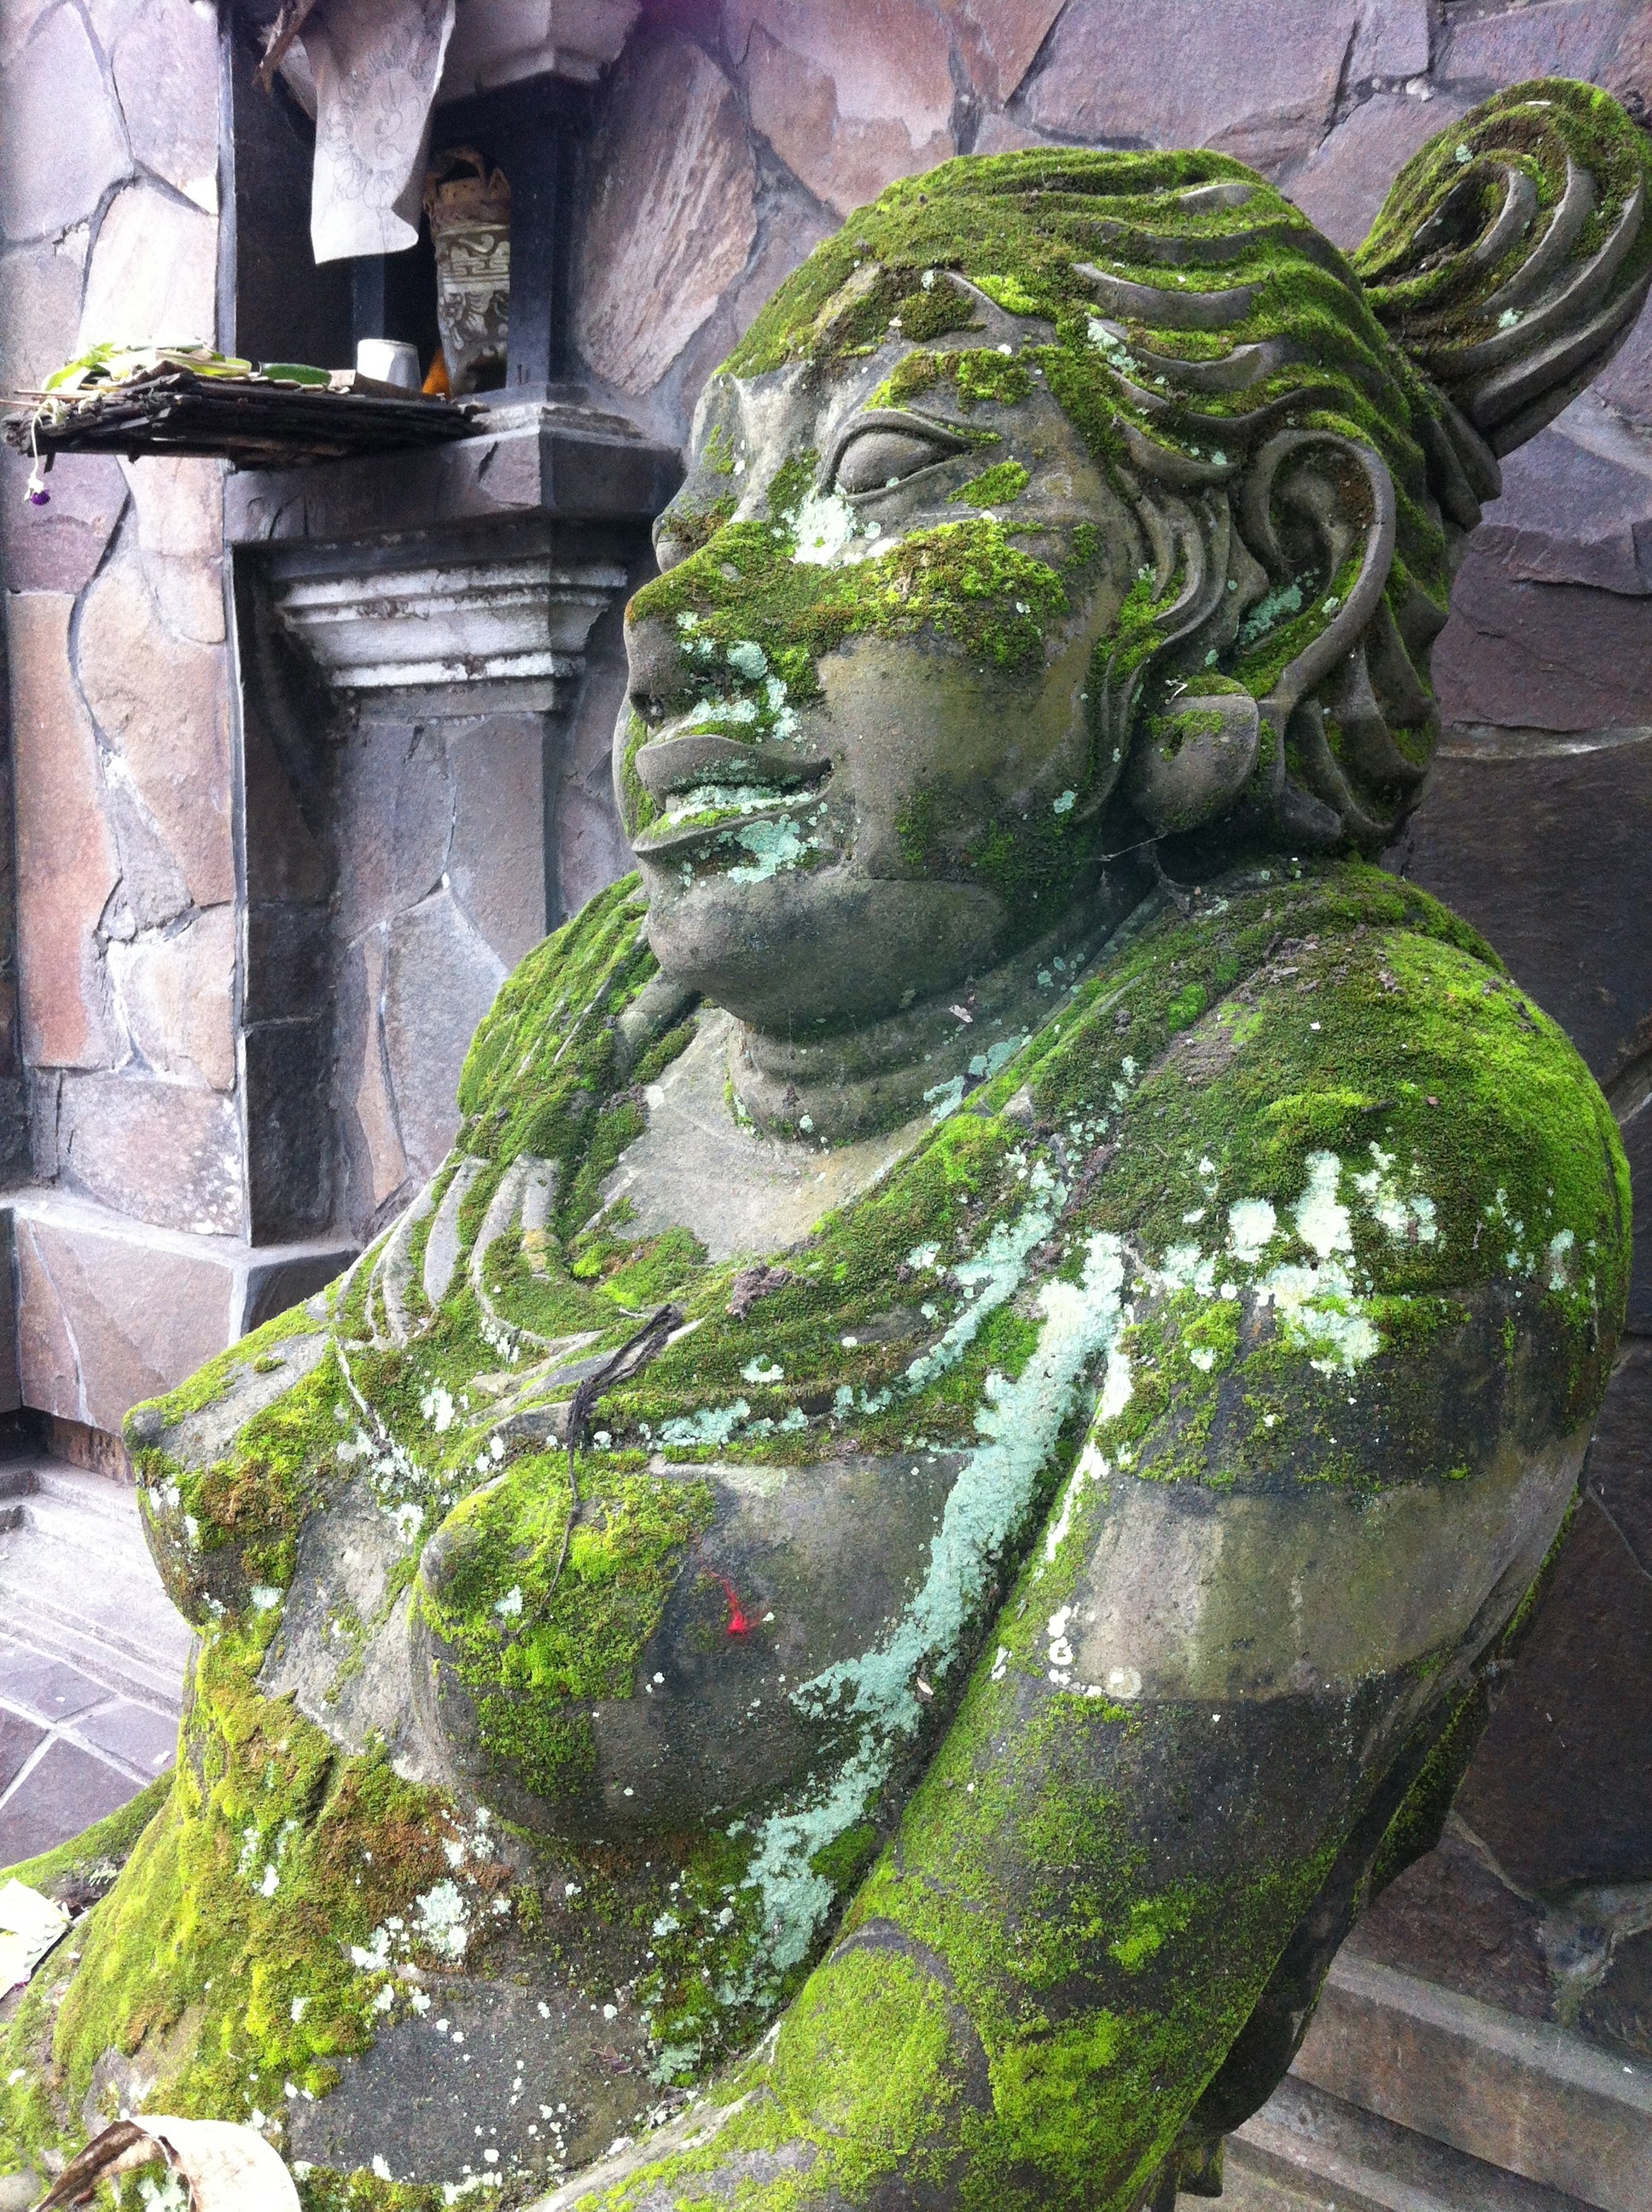
rock, stone, monument, statue, green, garden, sculpture, art, temple, fountain, carving, water feature, bali, stone figure, gautama buddha, ancient history, ubud